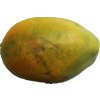
Label: papaya